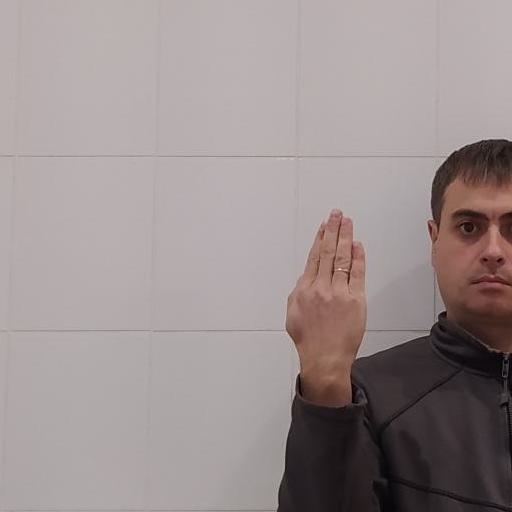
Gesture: stop_inverted